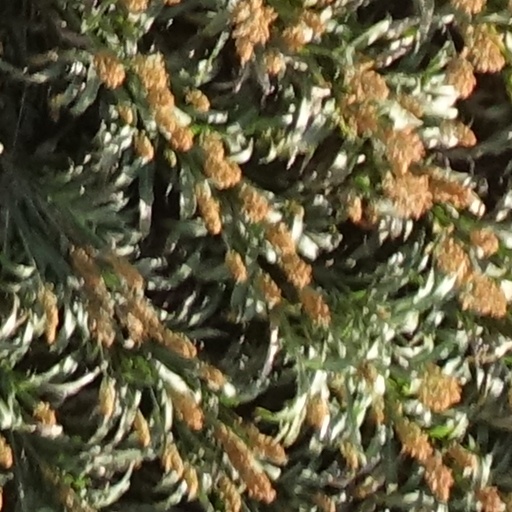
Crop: sorghum